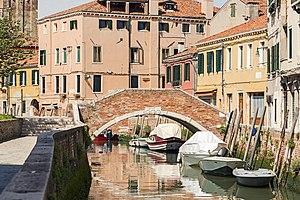
Le rio dell'Angelo Raffaele est un canal de Venise dans le sestiere de Dorsoduro.
Le centre historique de Venise comprend 121 îles liés par 435 ponts. Cette liste reprend les noms vénitiens des principaux ponts de Venise par sestiere ou île.